Tenpin bowling

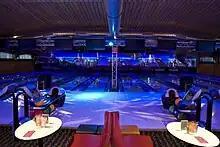
To attract a broader range of patrons, many bowling centers offer "cosmic bowling" (shown) and host other special events.

Tournament prize funds in the 1980s included the PBA National Championship ($135,000, its largest) and the Firestone Tournament of Champions ($150,000), and PBA membership approached 2,500. Ten-pin bowling became an exhibition sport at the 1988 Summer Olympics (Seoul), has been a medal sport since its debut at the 1991 Pan American Games (Havana), and was included in the 1998 Commonwealth Games (Kuala Lumpur).